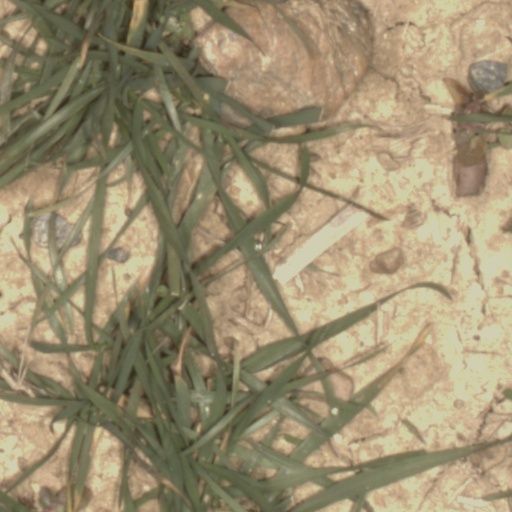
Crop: wheat